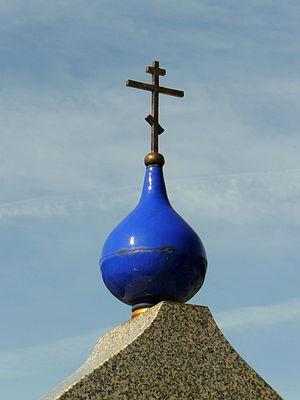
Croix orthodoxe sur une tombe du cimetière de Vélizy-Villacoublay (Yvelines, France)
Le christianisme orthodoxe est l’une des trois principales branches du christianisme. Sa théologie et ses pratiques se rapprochent de celles des premiers âges de l’Église, avec cependant certaines différences, telle la vénération des icônes. Comme la Pentarchie du premier millénaire, la communion orthodoxe est organisée en Églises autocéphales indépendantes les unes des autres d’un point de vue juridique et spirituel, à ceci près qu'au XXIᵉ siècle leur nombre est de quinze, sans compter les non canoniques. Elles choisissent leur propre primat, dont la juridiction pastorale dépend d’un patriarche élu par un synode. Elles peuvent avoir compétence sur d’autres Églises, dites seulement « autonomes » parce qu’elles ne désignent pas seules leur primat.